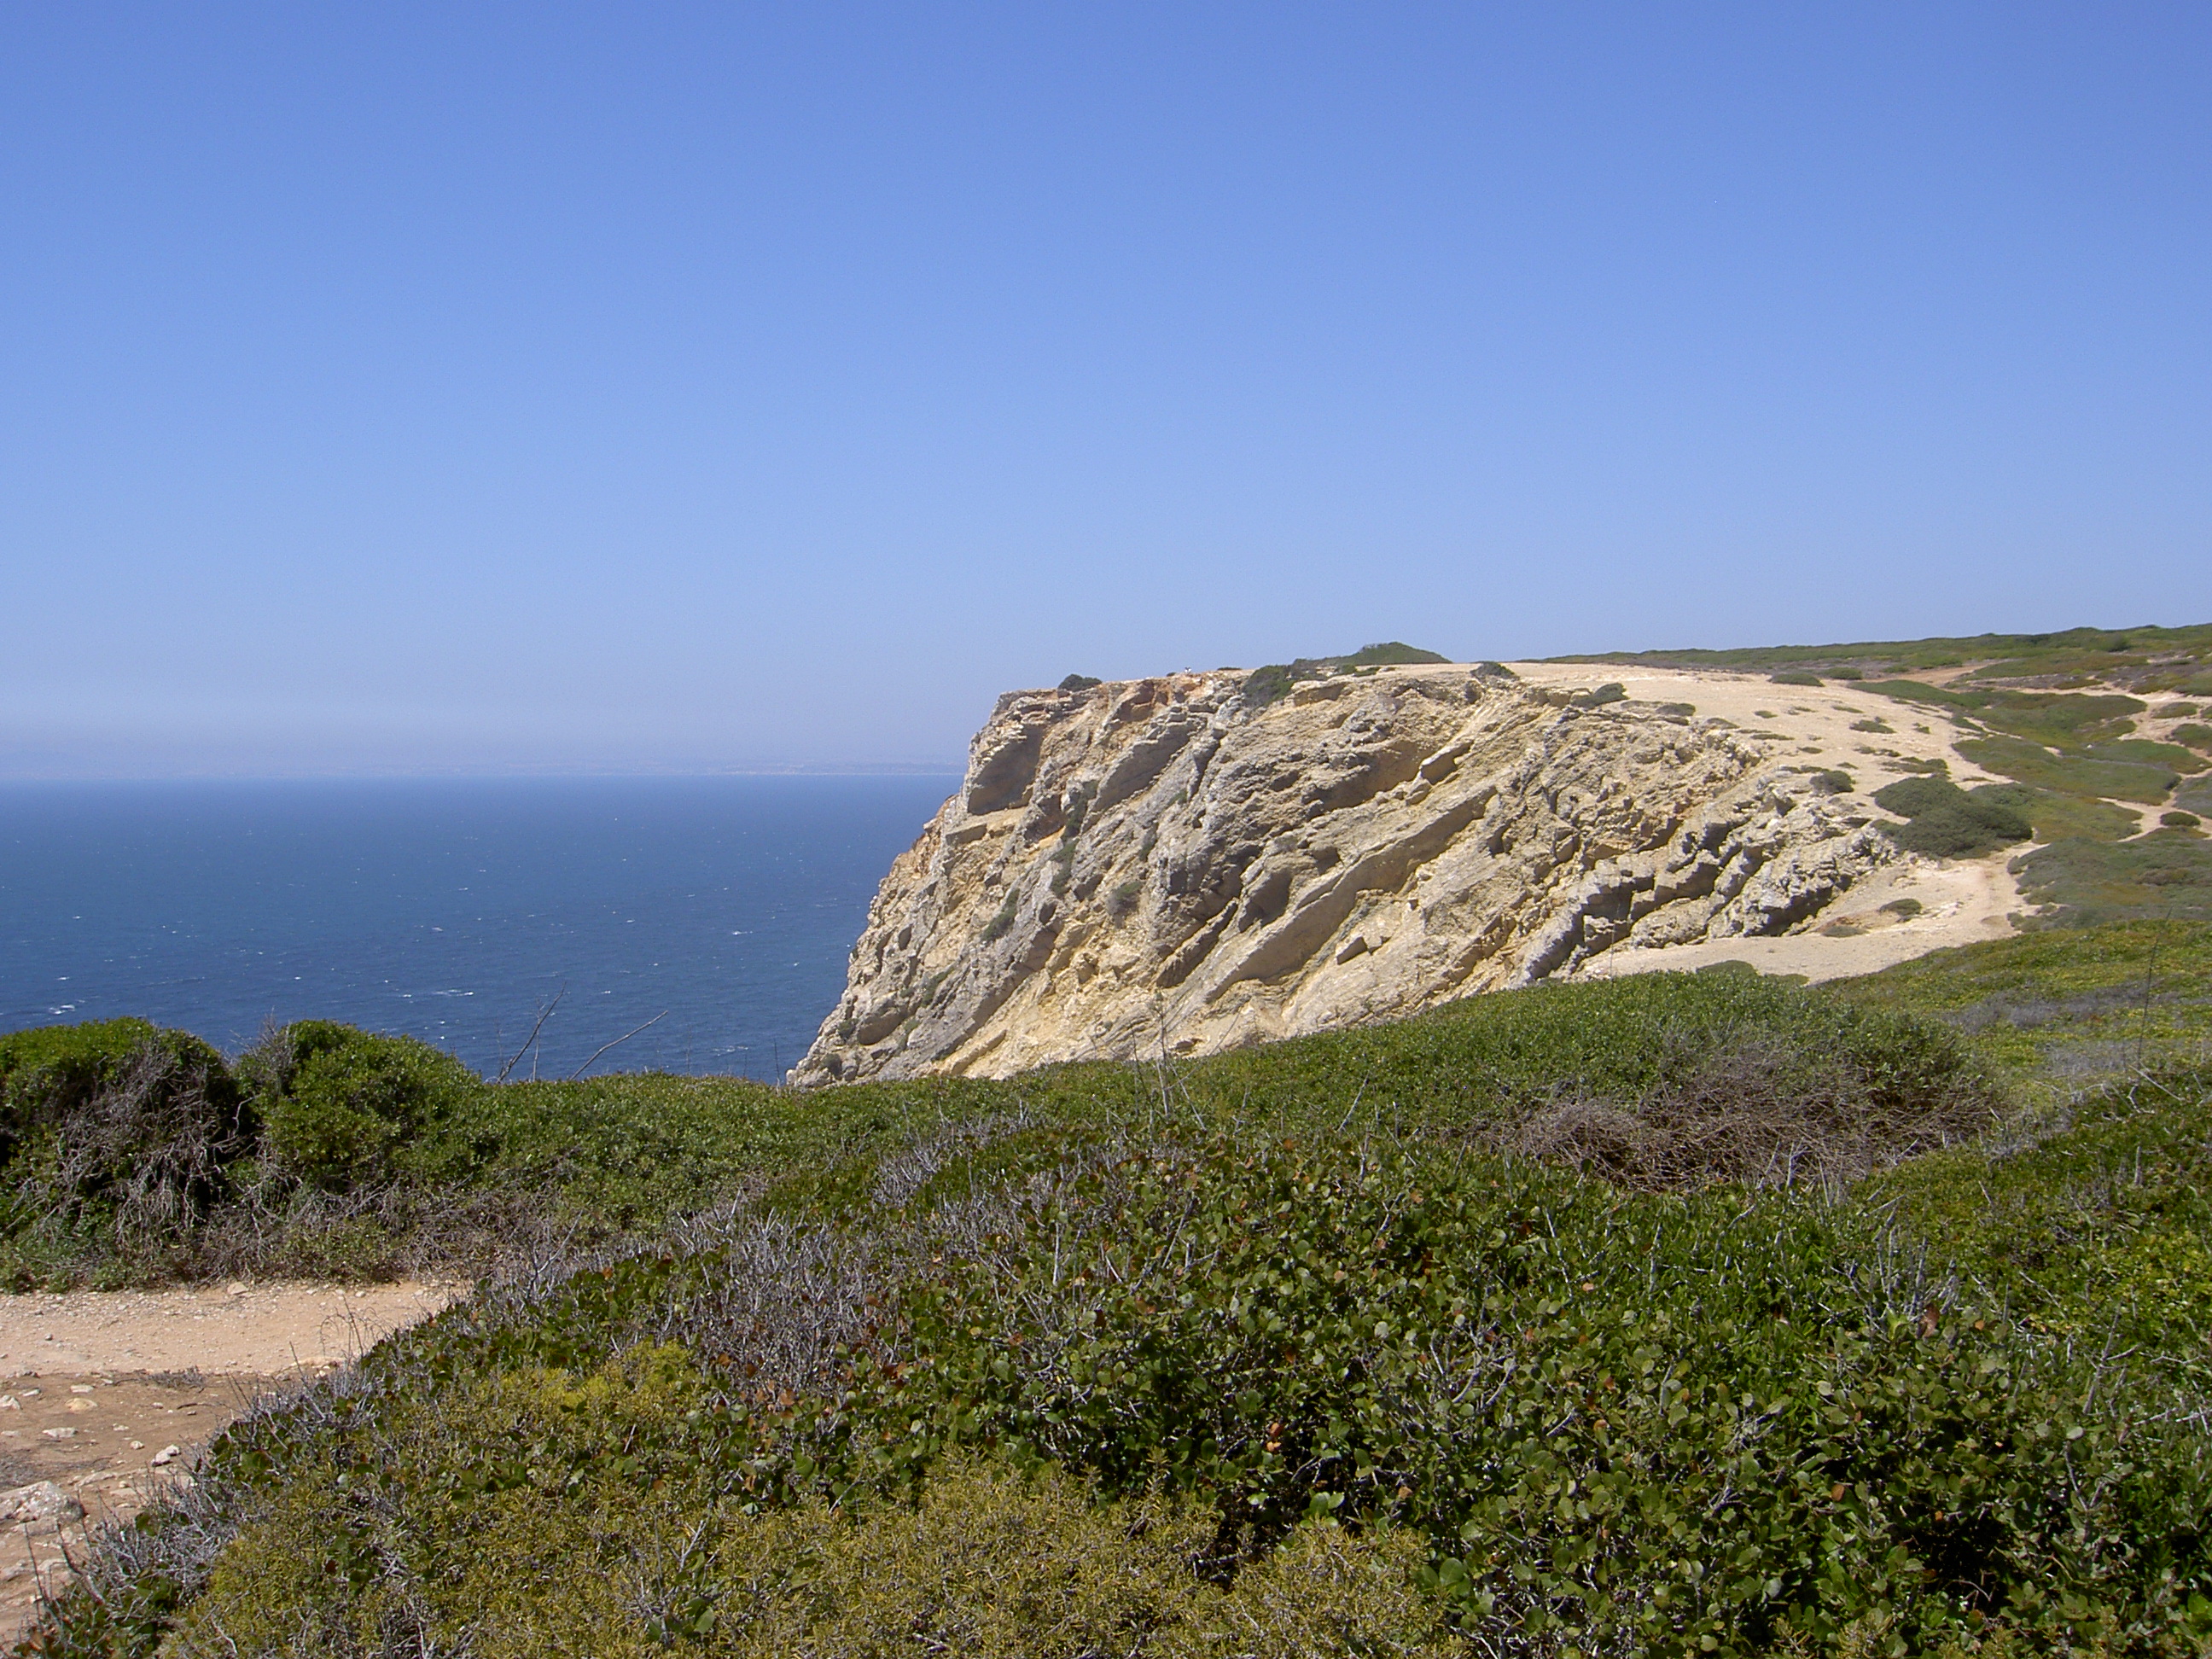
natural, cliff, headland, coast, klippe, promontory, sea, Raised beach, coastal and oceanic landforms, rock, terrain, cape, sky, geology, grass, formation, mountain, bay, escarpment, outcrop, hill, landscape, ocean, beach